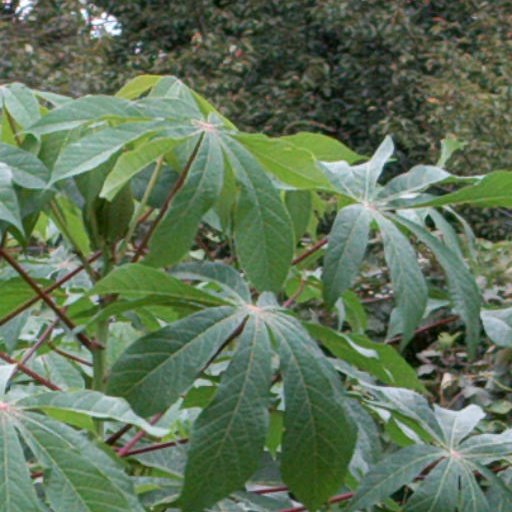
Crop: cassava